The Island of Intrigue

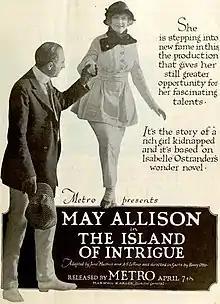
Advertisement

The Island of Intrigue is a lost 1919 American silent drama film, directed by Henry Otto. It stars May Allison, Jack Mower, and Frederick Vroom, and was released on April 7, 1919.